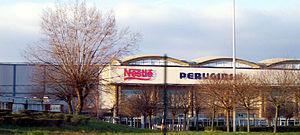
Perugina est une marque historique du secteur de la confiserie italienne. La société alimentaire qui est spécialisée dans la production et commercialisation de chocolat et confiserie a été fondée à Pérouse le 30 novembre 1907. En 1988 elle entre dans le groupe suisse Nestlé.